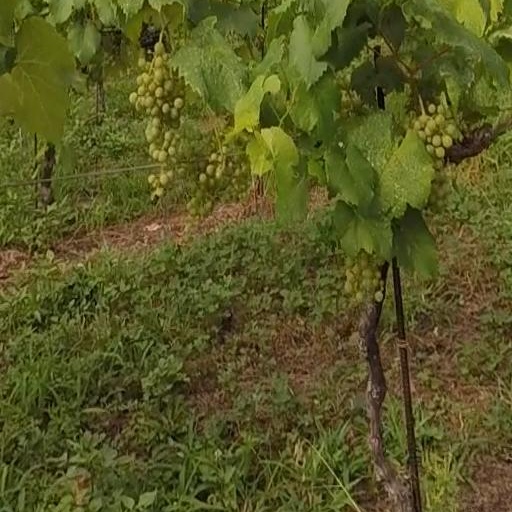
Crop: grape